488 Madison Avenue

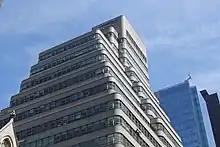
Setback detail

488 Madison Avenue contains 23 stories, with two additional mechanical stories at the top. The building's facade contains setbacks to comply with the 1916 Zoning Resolution. On the southern facade, there are setbacks at the eighth and 11th floors. There are additional setbacks on all three sides at the 13th, 15th, 17th, 19th, 21st, and 23rd stories. 488 Madison Avenue measures tall from ground level to roof.